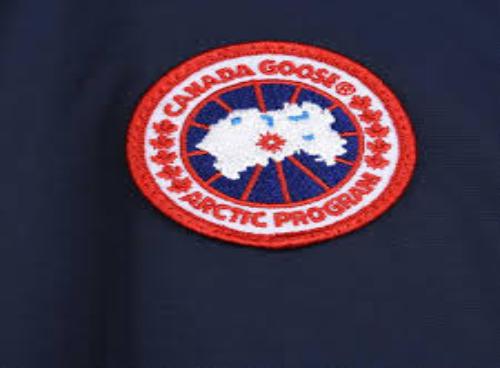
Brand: Canada Goose
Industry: Clothes